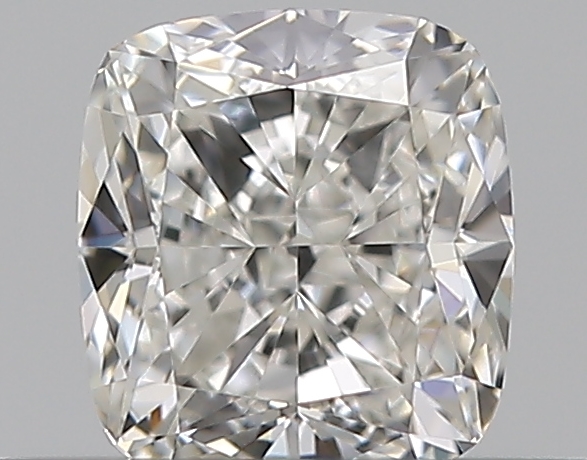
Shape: cushion
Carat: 0.51
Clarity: VVS2
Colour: H
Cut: EX
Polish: EX
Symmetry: EX
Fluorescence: N
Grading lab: GIA
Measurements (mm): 4.61 x 4.24 x 2.95